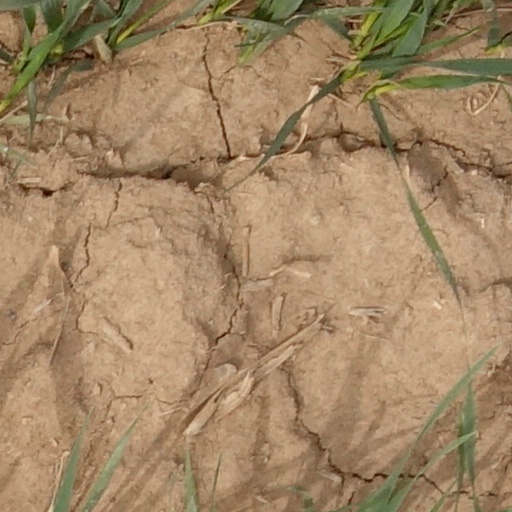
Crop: wheat